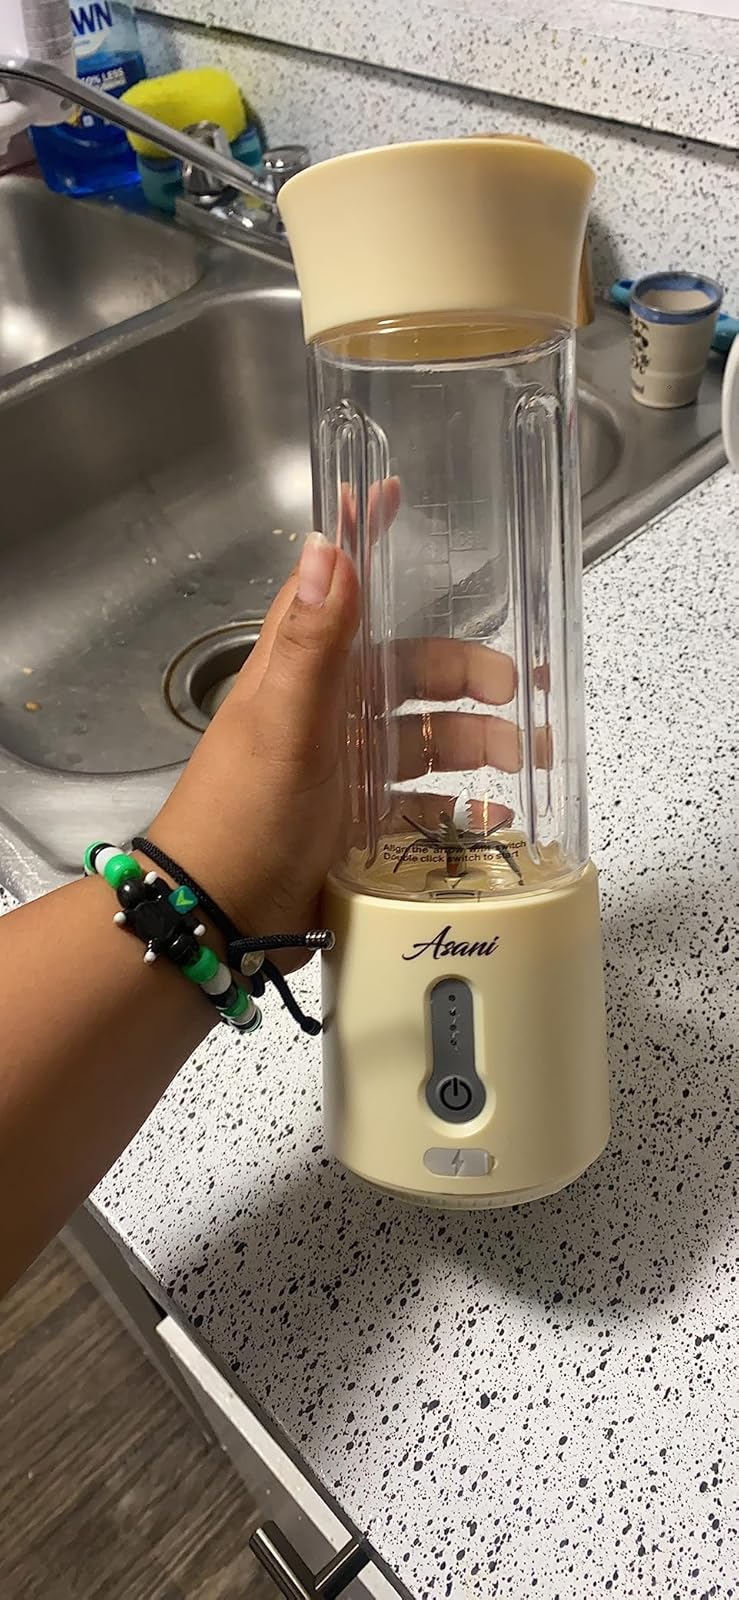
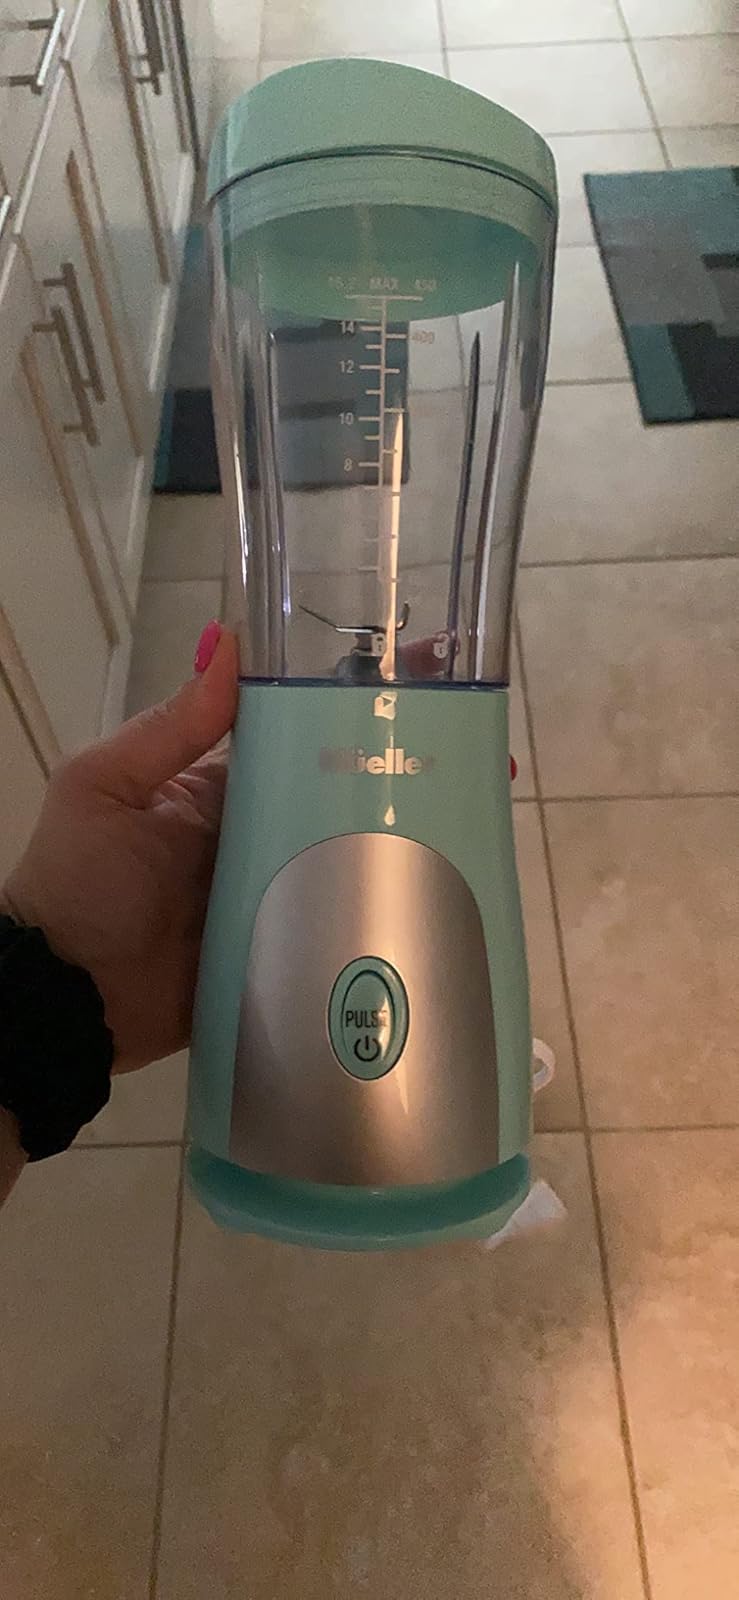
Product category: items_blender
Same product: no